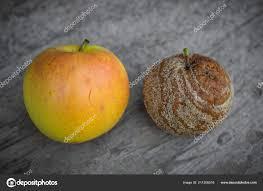
Label: apples